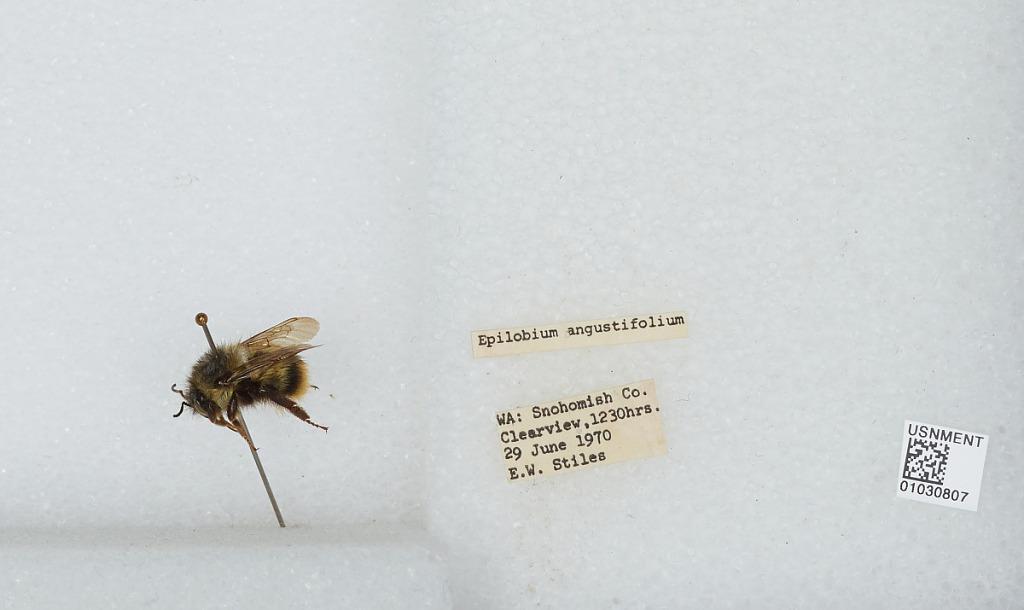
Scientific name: Bombus (Pyrobombus) mixtus Cresson
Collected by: E. Stiles
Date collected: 1970-6-29
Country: United States
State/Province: Washington
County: Snohomish
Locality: Clearview
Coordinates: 47.8292, -122.145